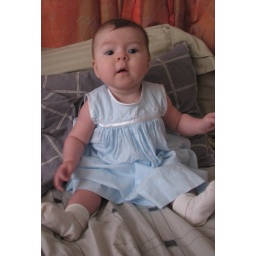
Amelia in blue dress